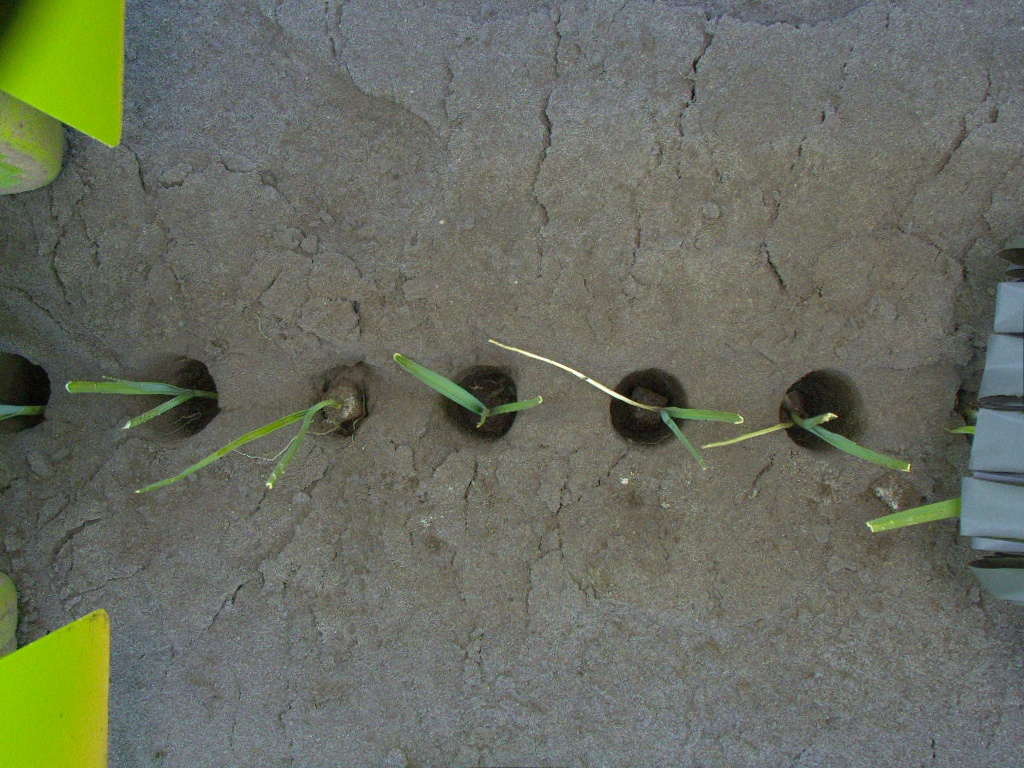
Crop: leek
Objects: stem_leek, stem_leek, stem_leek, stem_leek, stem_leek, stem_leek, leek, leek, leek, leek, leek, leek